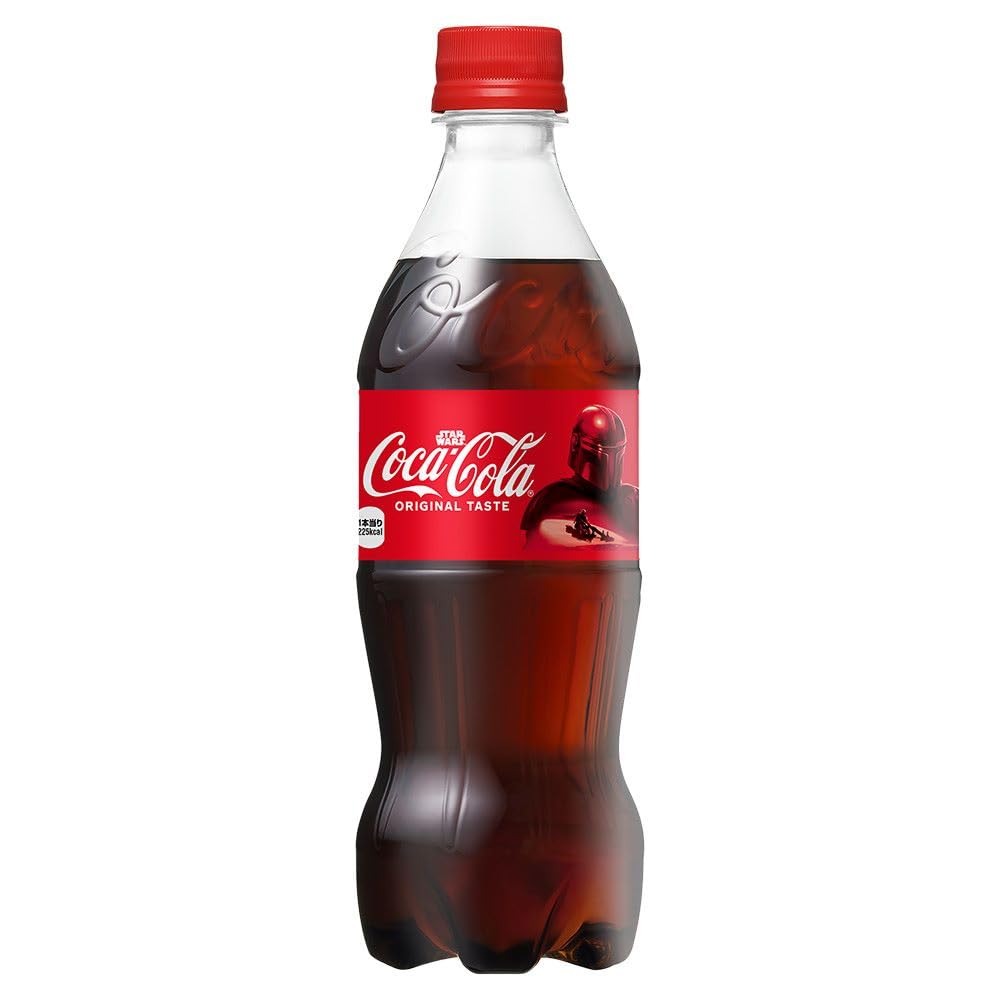
Item Name: Coca-Cola 500ml Bottle, 24 Pieces - Cola Flavor
Bullet Point 1: Contents: 500ml ~ 24 this
Bullet Point 2: Calories: 45Kcal / 100ml
Bullet Point 3: Ingredients: sugar (fructose glucose syrup, sugar
Bullet Point 4: Product Size (width ~ depth ~ height): 69 ~ 69 ~
Product Description: Speaking of carbonated drinks, Coca-Korakoka-Cola does not use preservatives at all. Nutritional Information (per 100ml) energy 45Kcal, carbohydrate 11.3g
Value: 405.77
Unit: Fl Oz

Price: 4.63